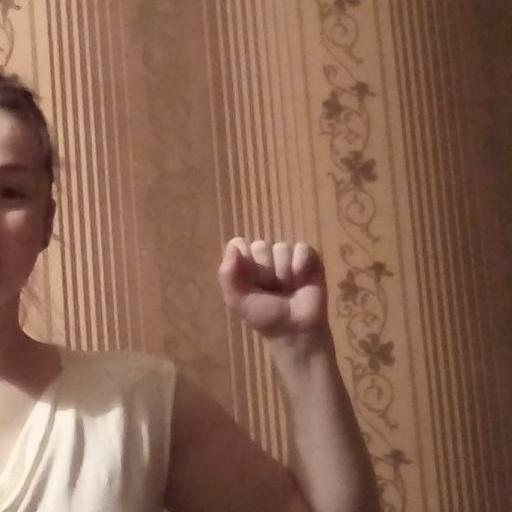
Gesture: fist